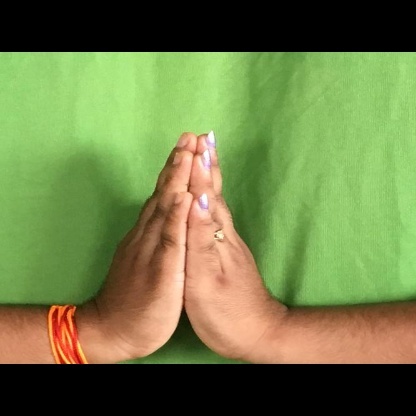
Mudra: Anjali